Eagle Theater (Pontiac, Michigan)

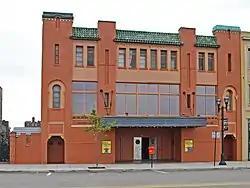

The Eagle Theater is a theater located at 11-15 South Saginaw Street in Pontiac, Michigan. It was listed on the National Register of Historic Places in 1984. It currently houses a nightclub.